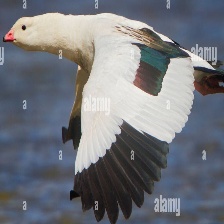
Species: ANDEAN GOOSE
Scientific name: CHLOEPHAGA MELANOPTERA
ImageNet parent category: goose